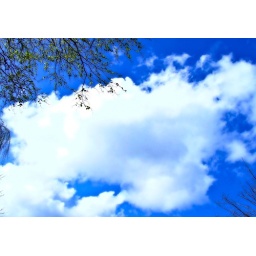
Its was quite a sunny day in Cork over lunch. The sky was pretty clear with a few clouds scattered about.